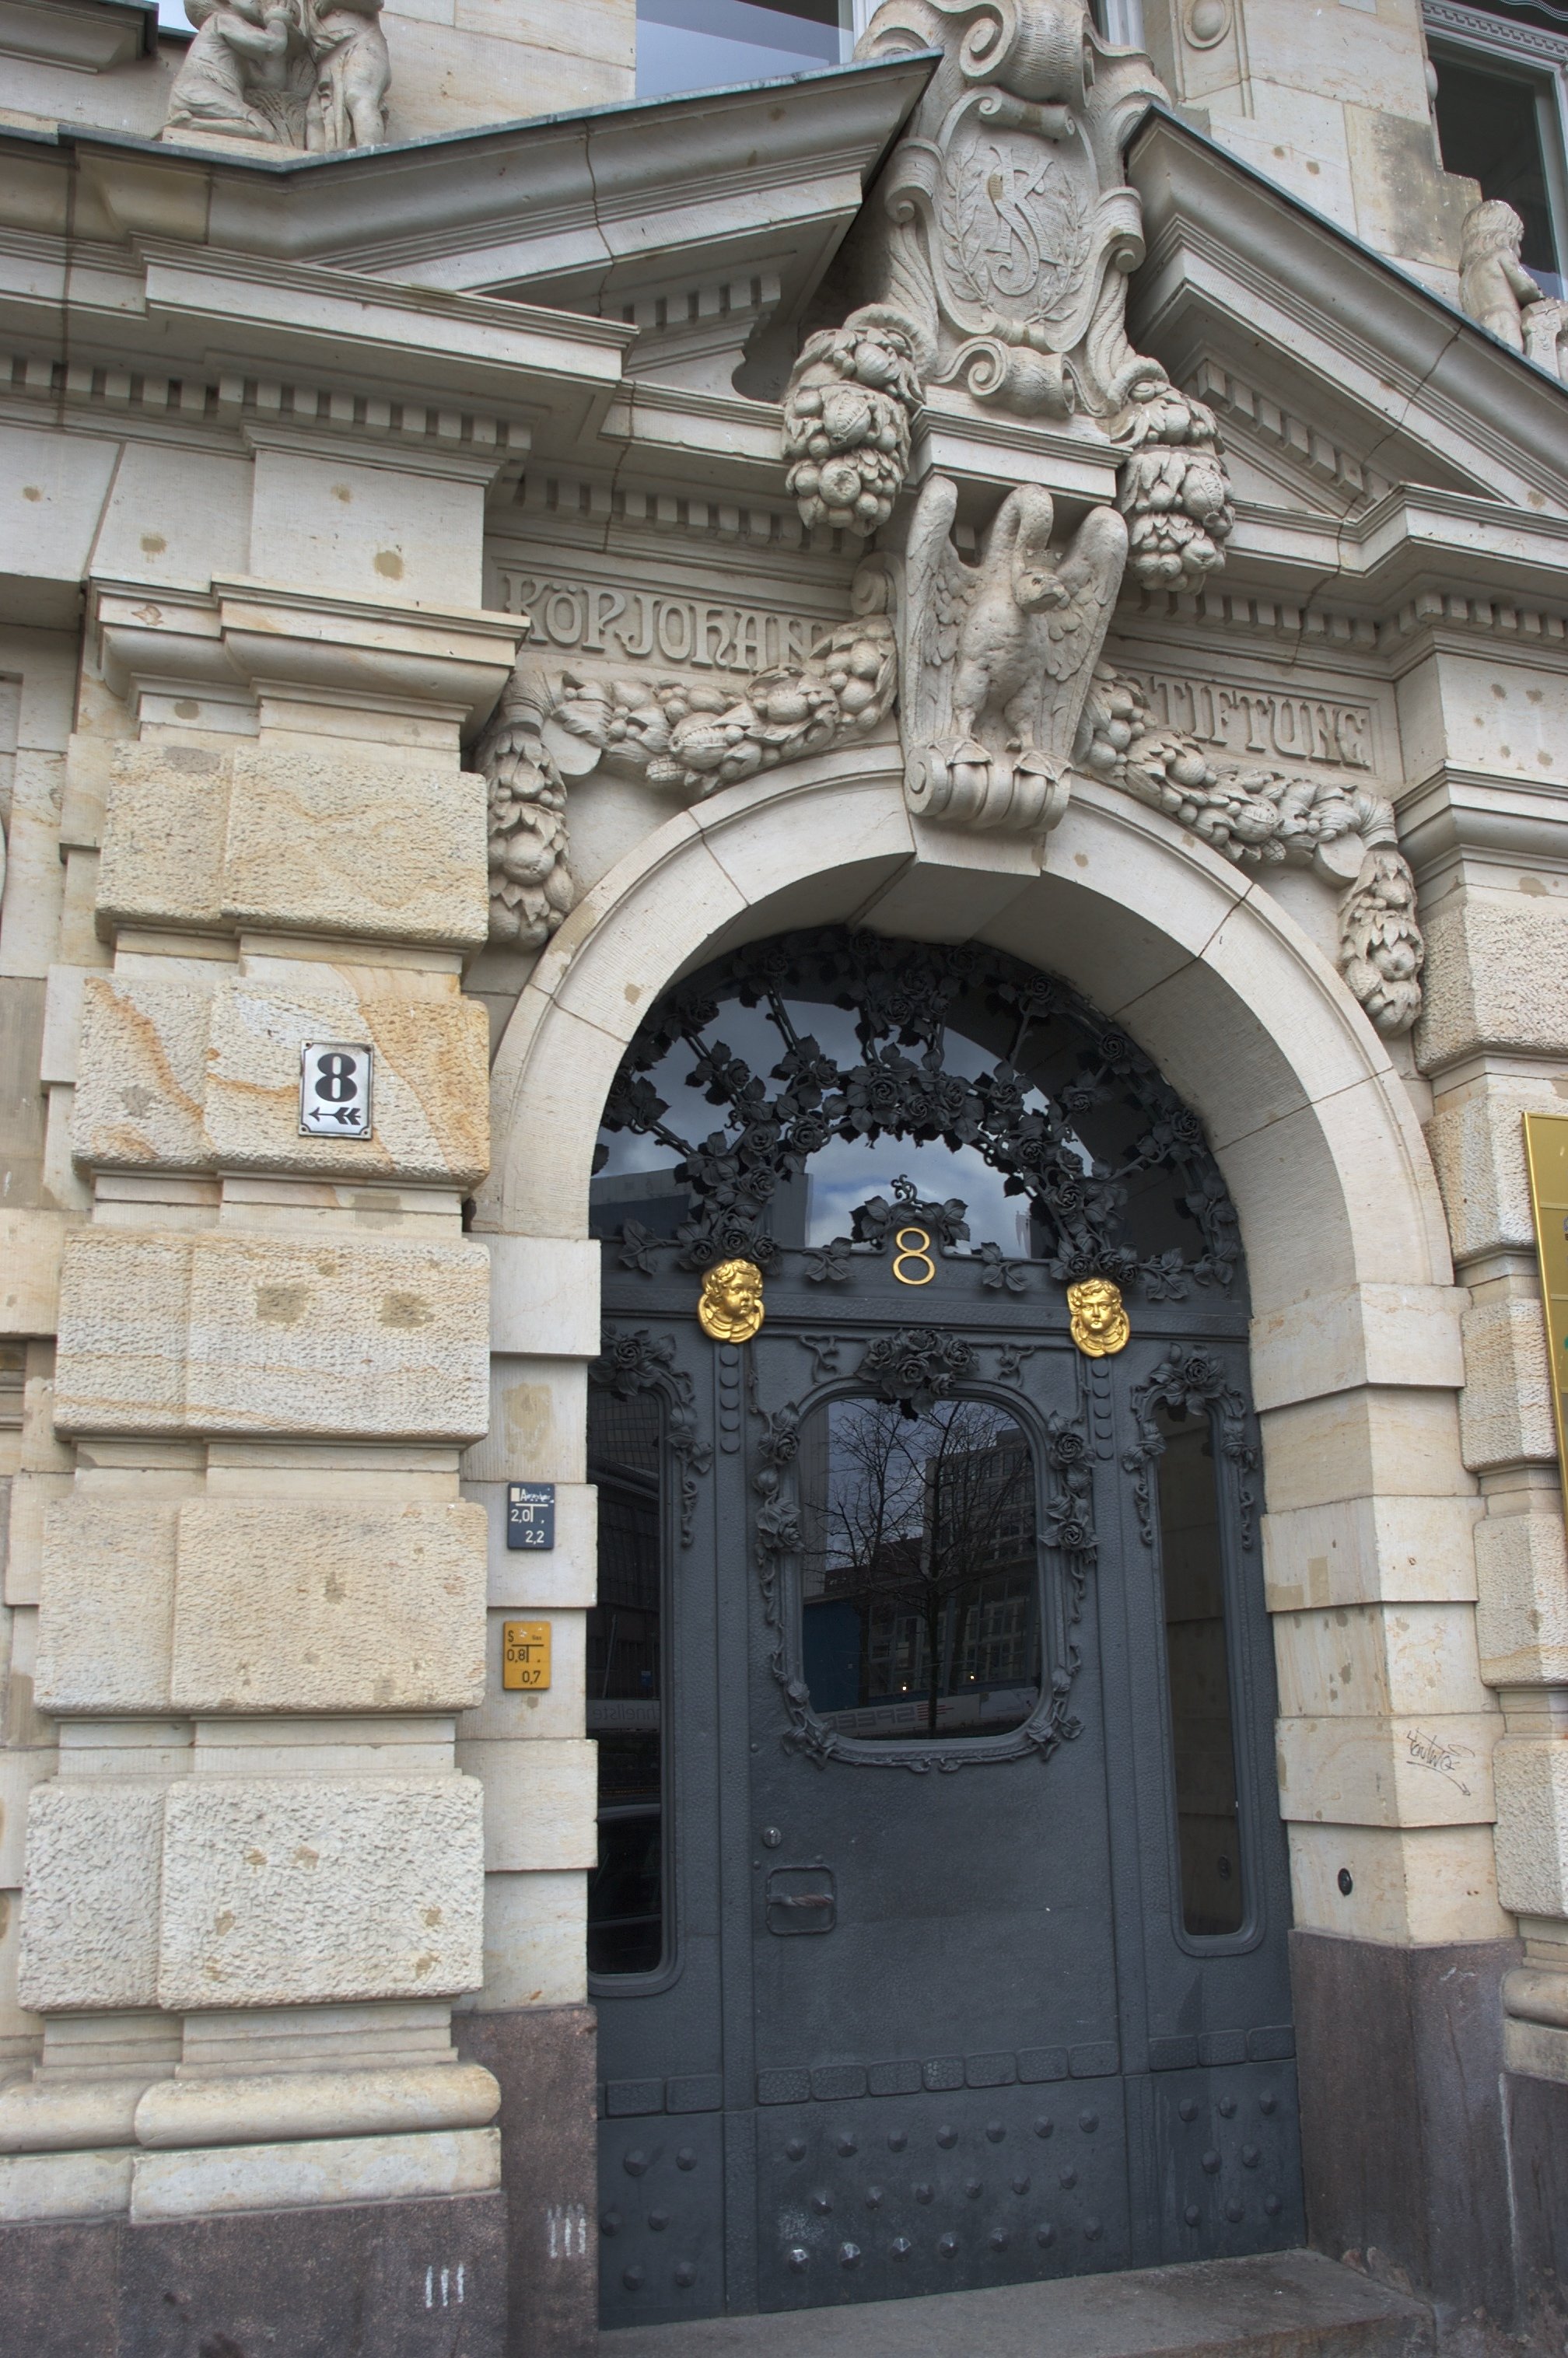
architecture, building, monument, statue, arch, facade, church, chapel, place of worship, 2012, rawtherapee, germany, deutschland, berlin, synagogue, pentax, basilica, 20mm, lenstagged, steffenzahn, guessedberlin, k100d, justpentax, iamflickr, gwbbergfels, cosina, voigtlander, skopar, colorskopar, cv20, colorskopar20mmf35slii, 20mmf35slii, voigtlander20mm, cv2035, skopar20mmf35, cosinavoigtl nder, cosinavoigtl ndercolorskopar20mmf35, voigtl nder20mmf35colorskoparslii, voigtl nder20mmf35, ancient history